David Tavares

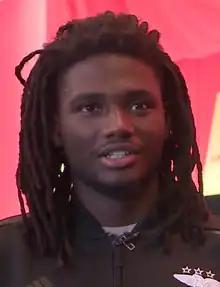
Tavares being interviewed by Benfica TV in 2019

David José Gomes Oliveira Tavares (born 18 March 1999) is a professional footballer who plays as a midfielder. Born in Portugal, he plays for the Cape Verde national team.